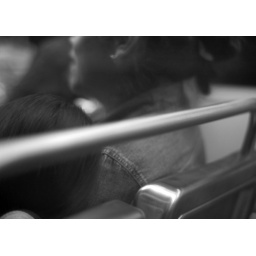
Reflection in window of train at night. Mother and daughter sitting in row directly in front of me...